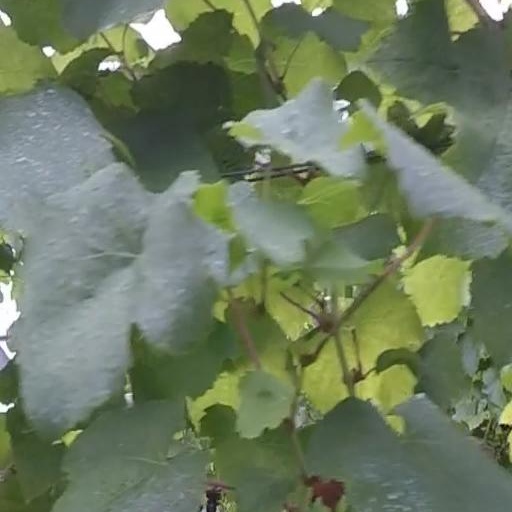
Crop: grape